Kristján Einar

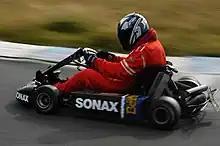
Einar karting.

Kristján Einar was born in Garðabær. He started racing karts at 14, the age when Icelandic law allows drivers to start racing karts. As the only teenager competing, Kristján finished up 8th in his debut season of 2003, starting his racing career rolling his gokart(Video) .